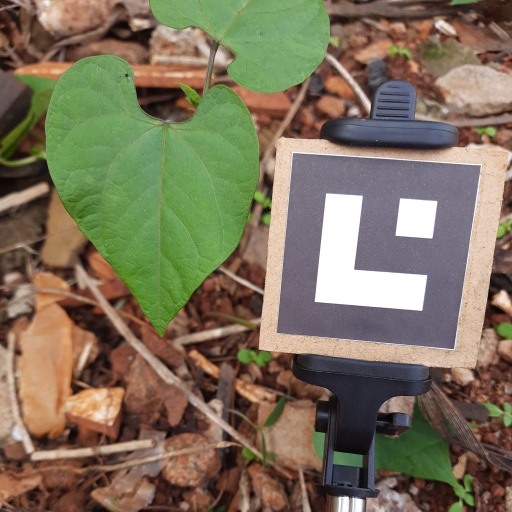
Observations: flat surface, no eating holes, under shade